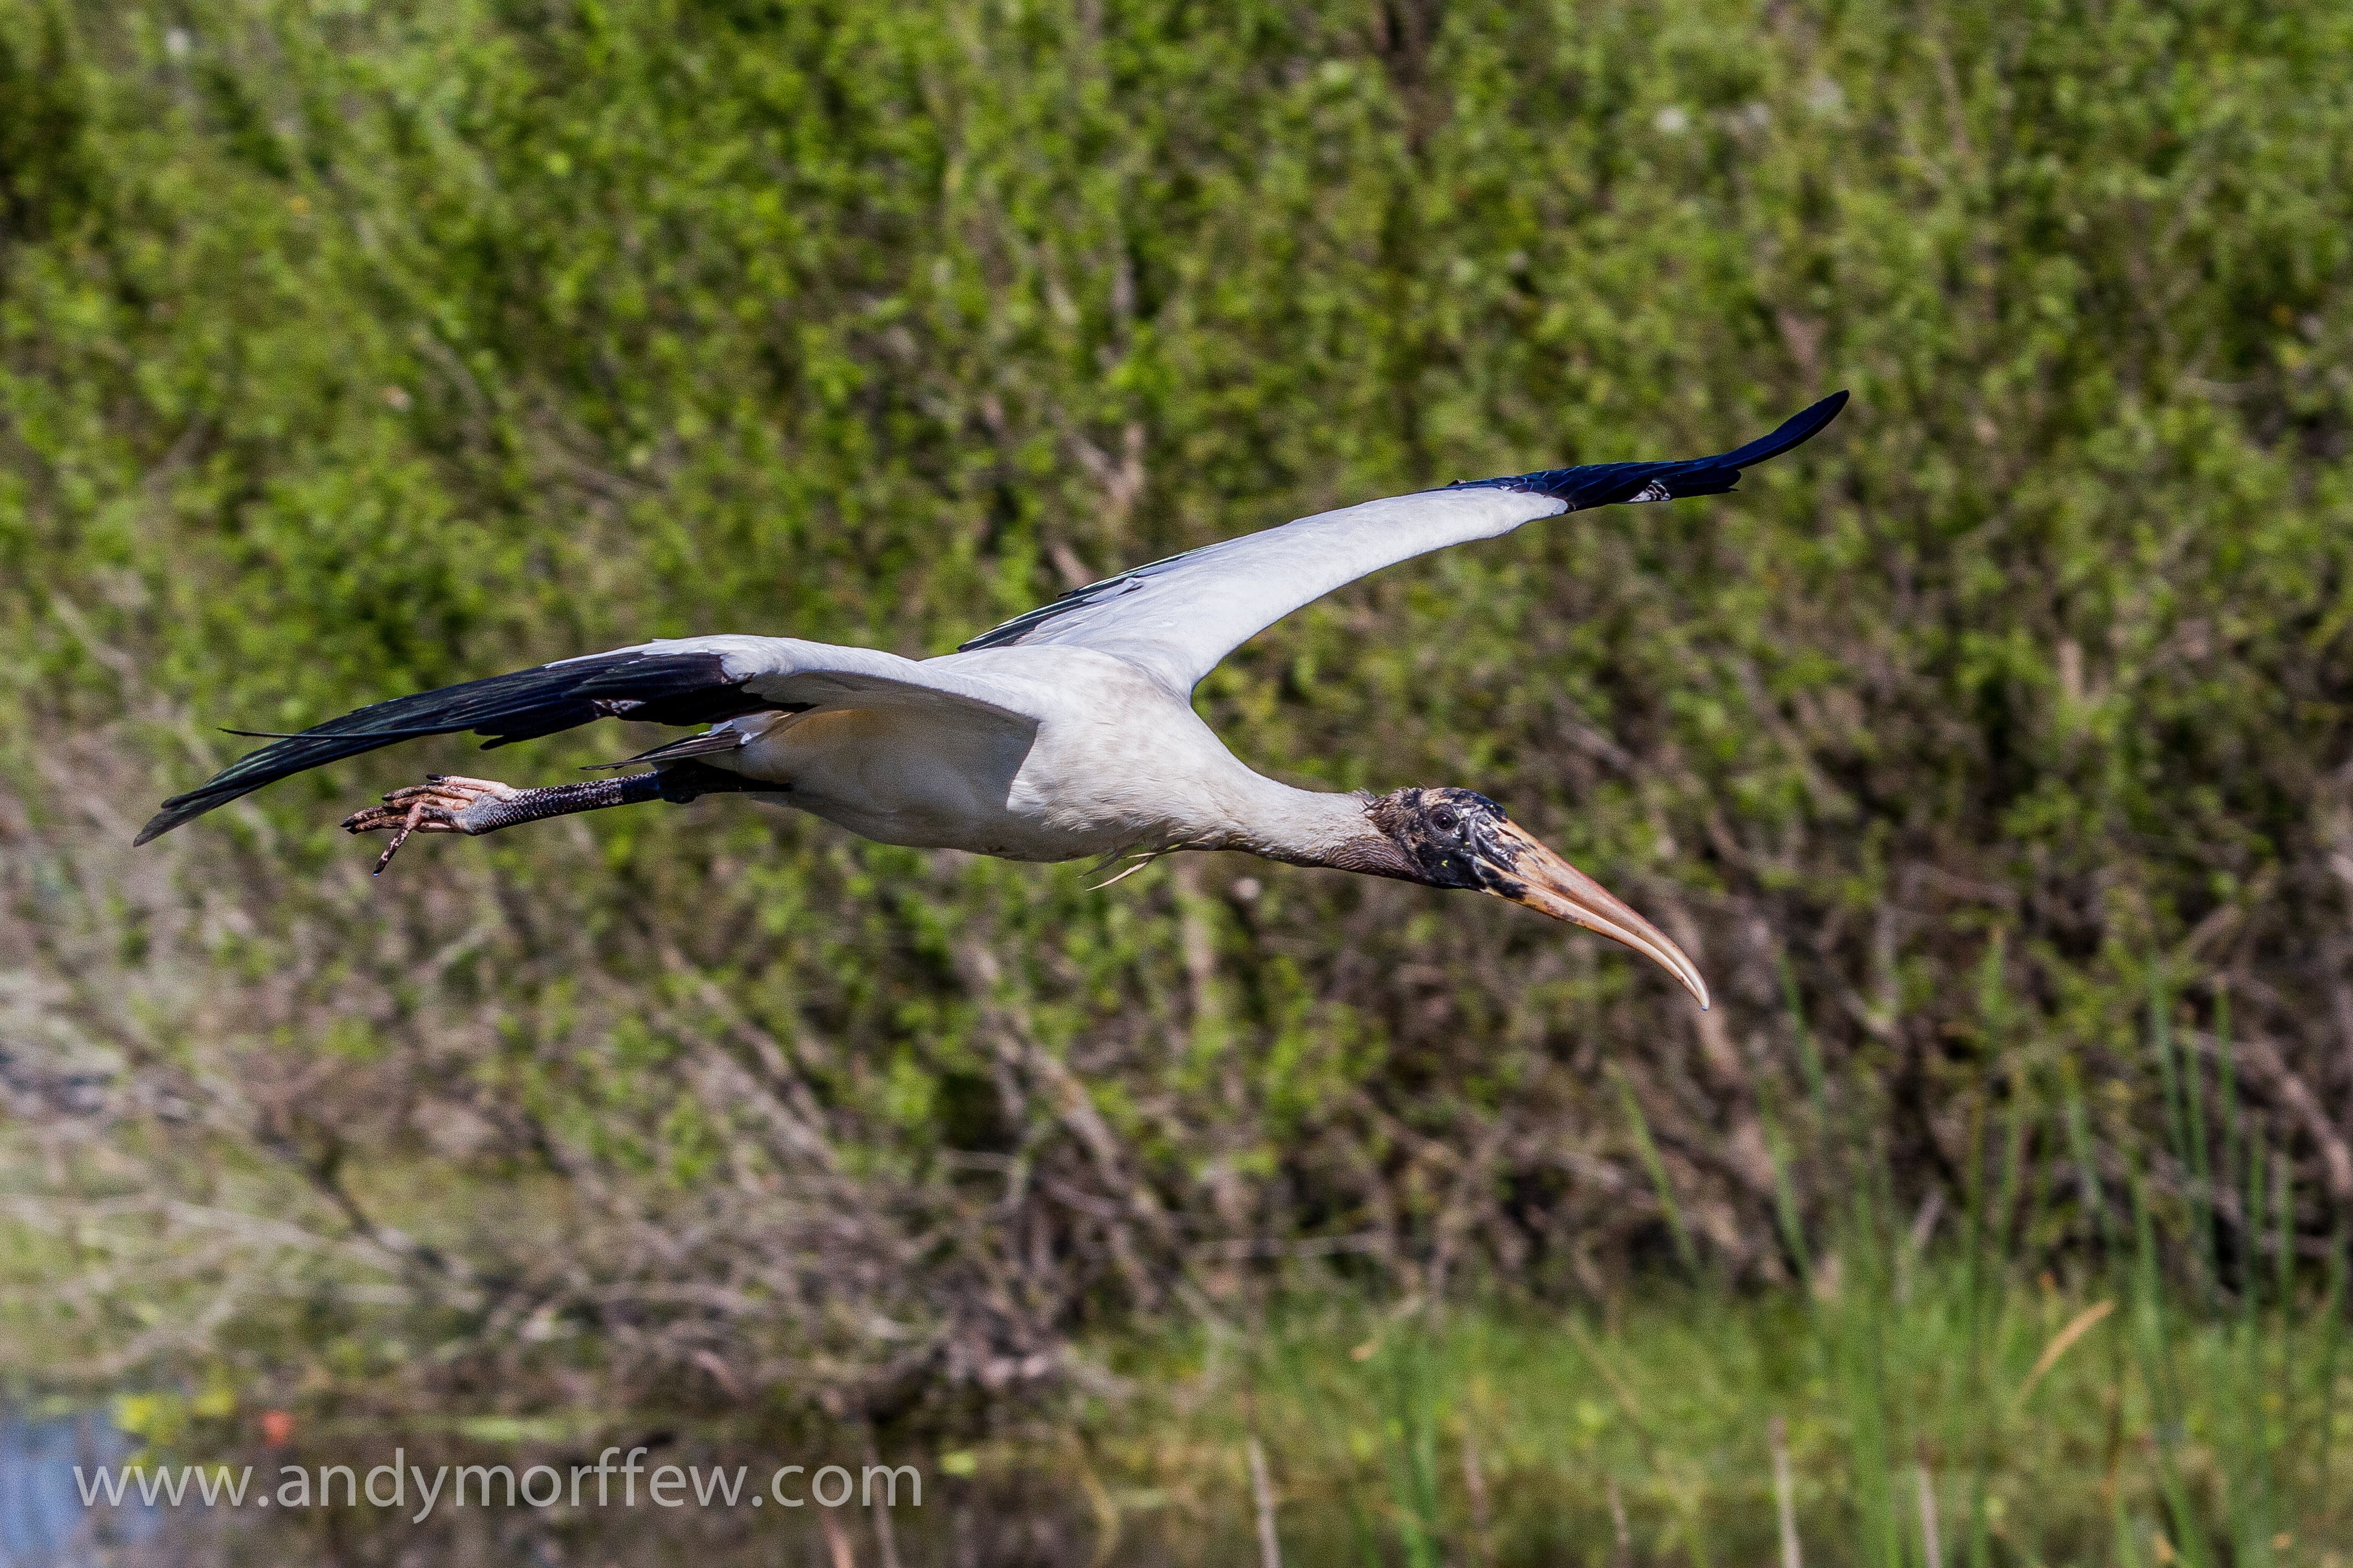
bird, wing, wildlife, beak, fauna, vertebrate, heron, albatross, florida, inflight, andymorffew, morffew, woodstork, brokentoe